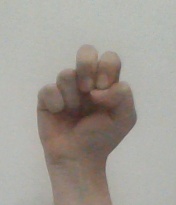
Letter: gaaf